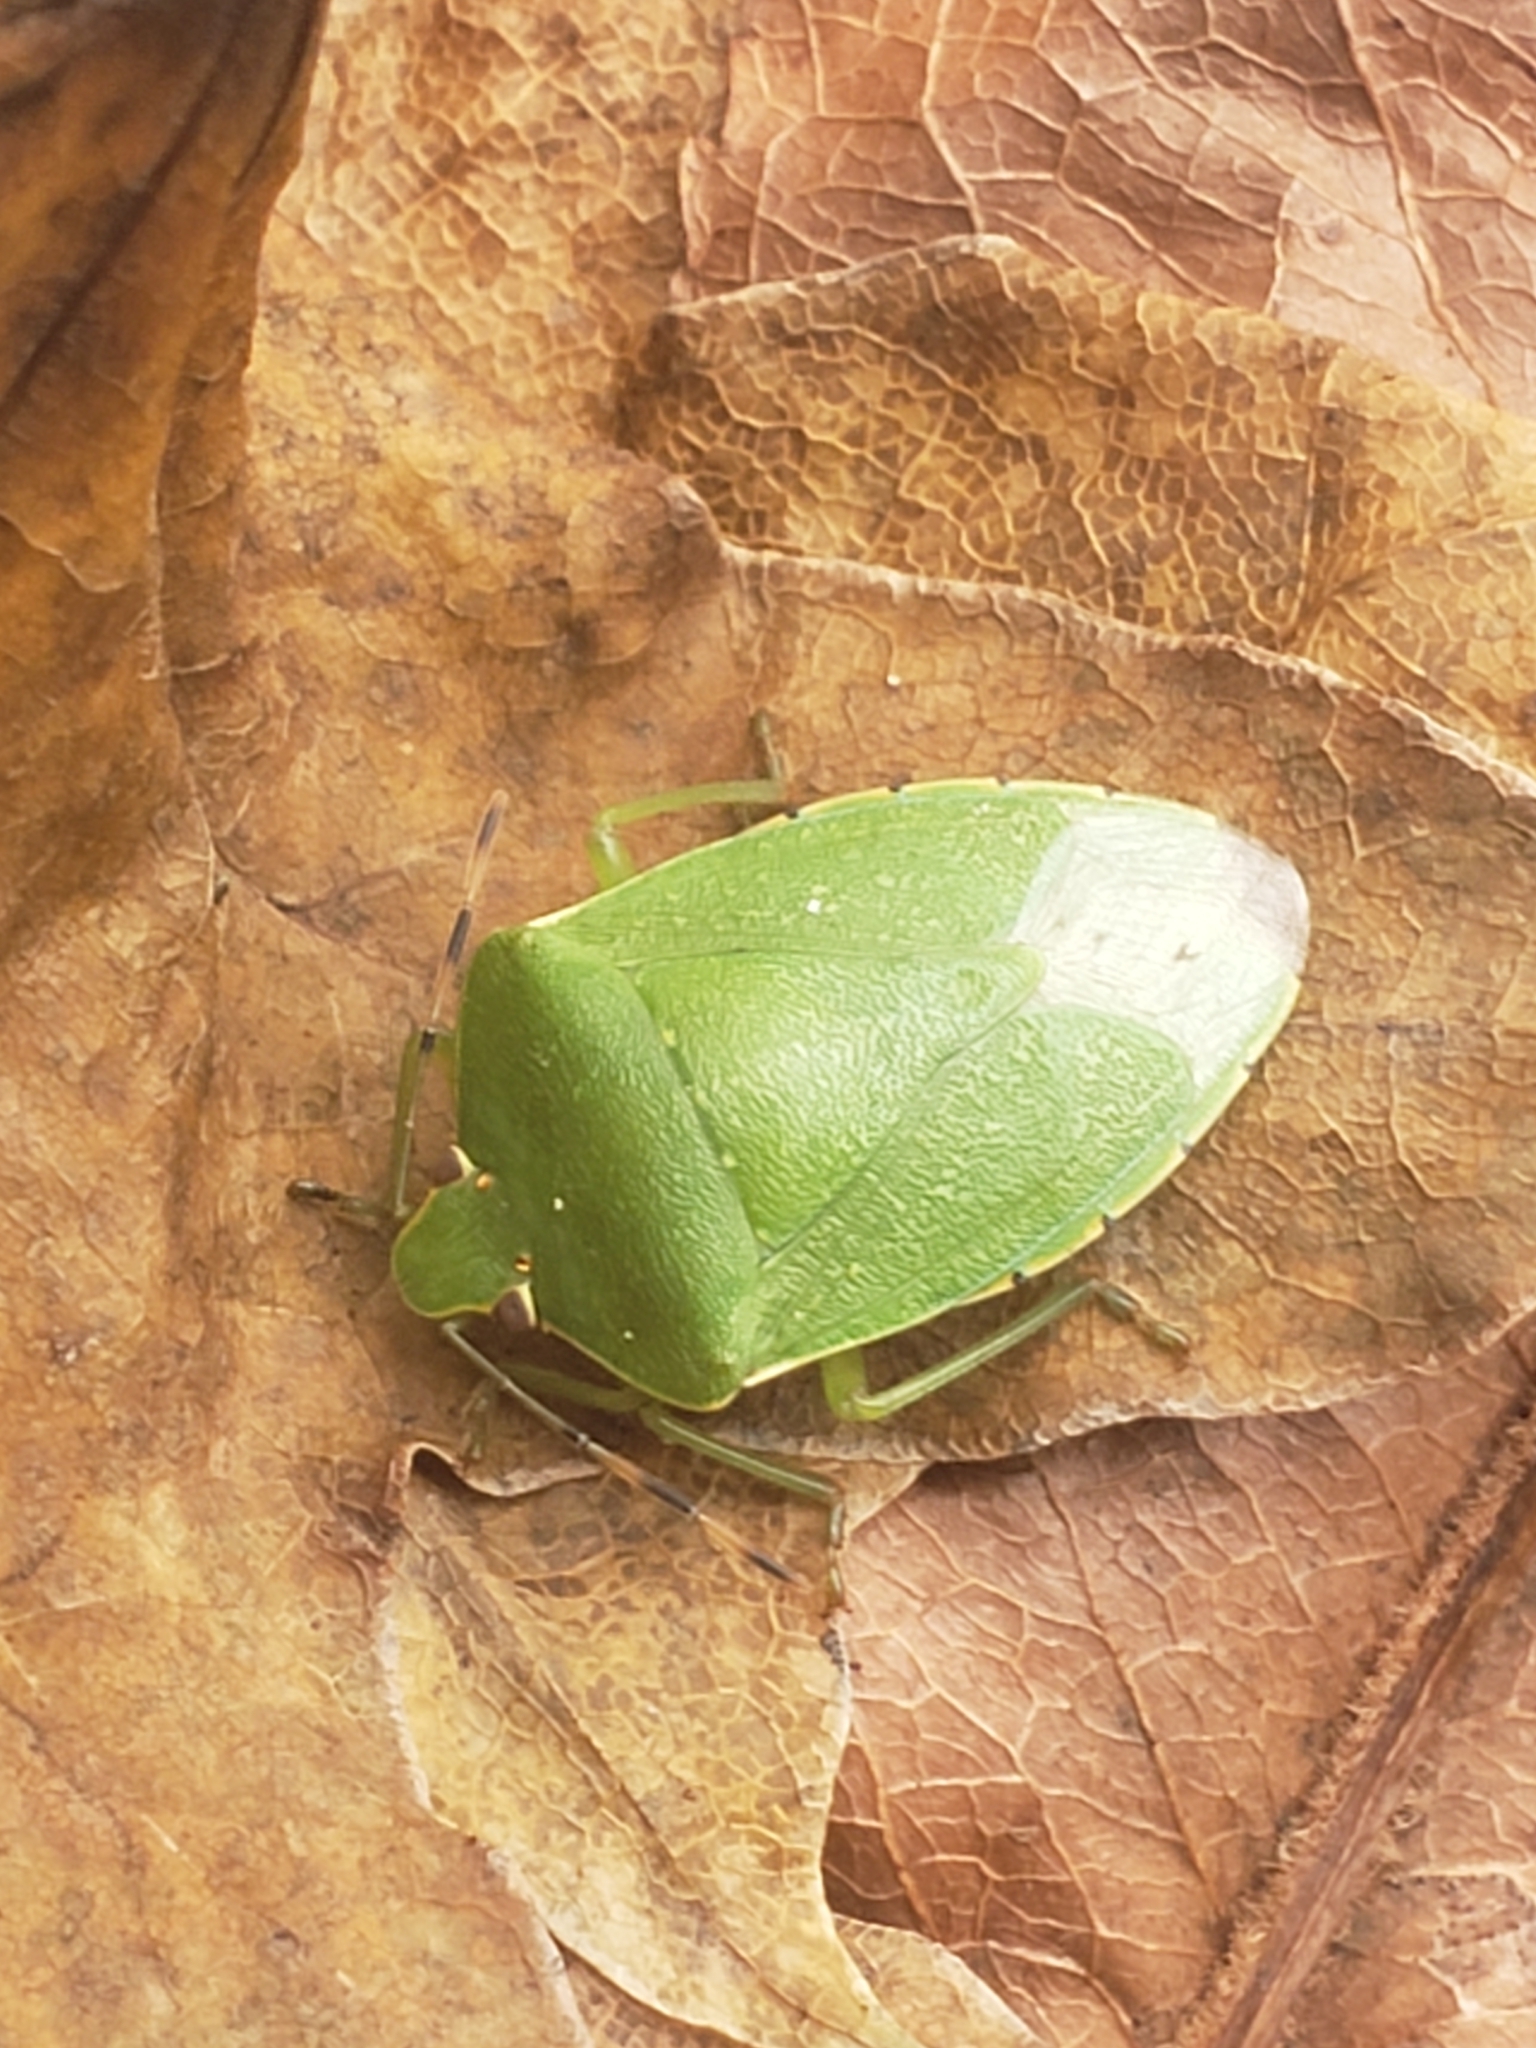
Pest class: stink_bug